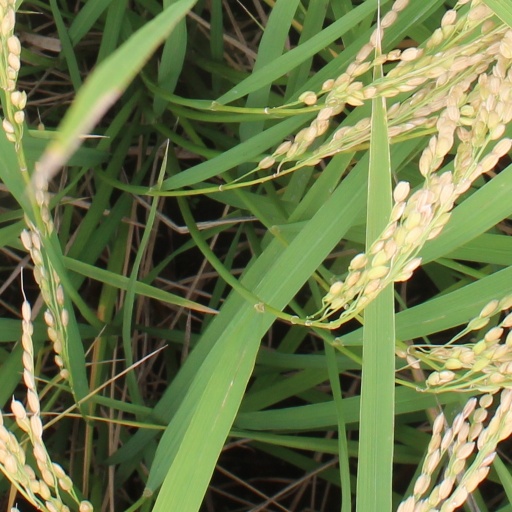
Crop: rice